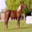
Label: horse